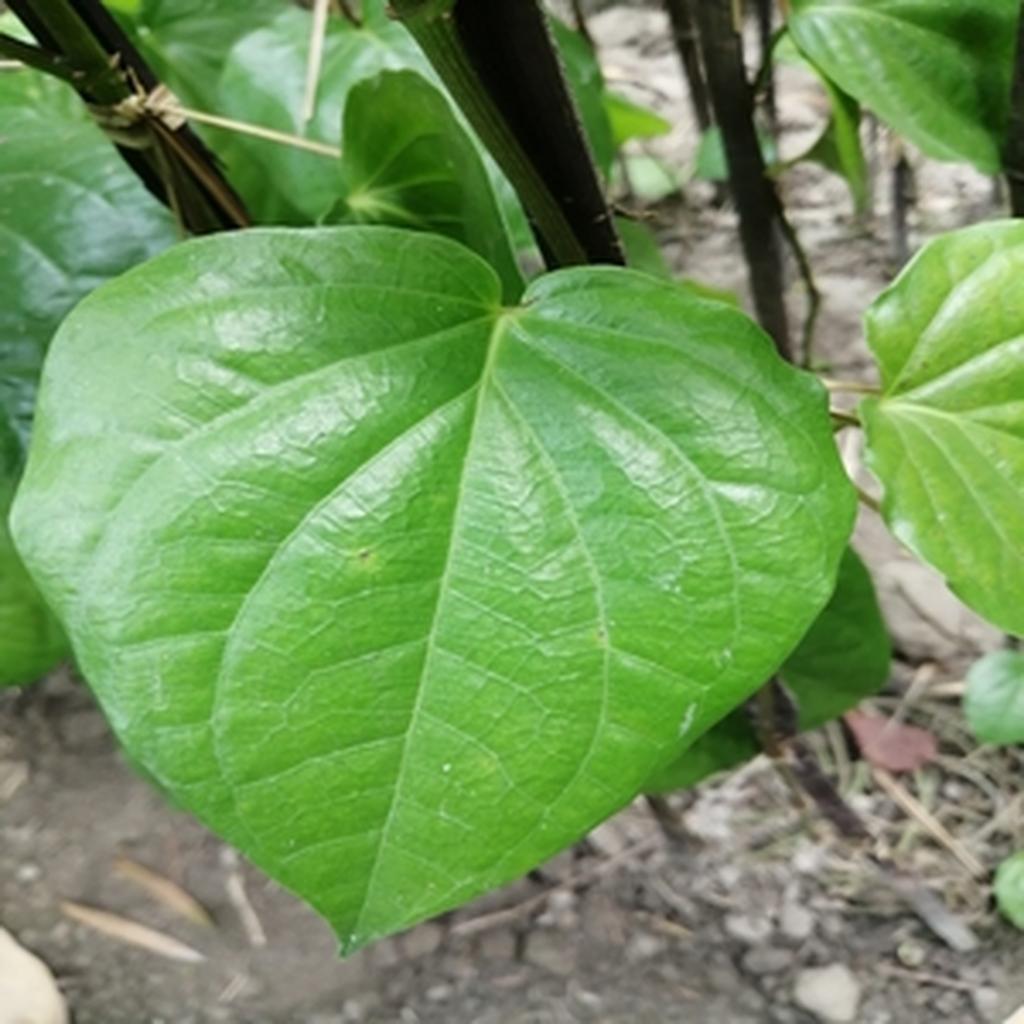
Label: Healthy_Leaf